DJ Fresh (American DJ)

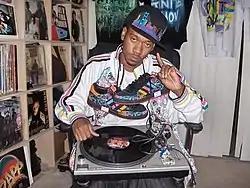
DJ.Fresh mixing live

DJ.Fresh's first major break was DJing at a show in San Francisco with Common at the age of 18, and shortly afterwards he Deejayed on two tours for the rapper Nas. He began producing his own music as well, creating beats with turntables and a digital audio workstation. In 1999 he was named the 3rd best DJ in the US by ITF (International Turntablist Federation).